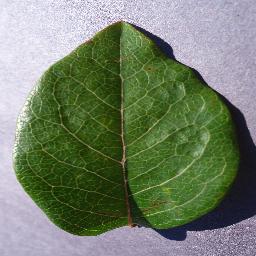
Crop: blueberry
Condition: healthy